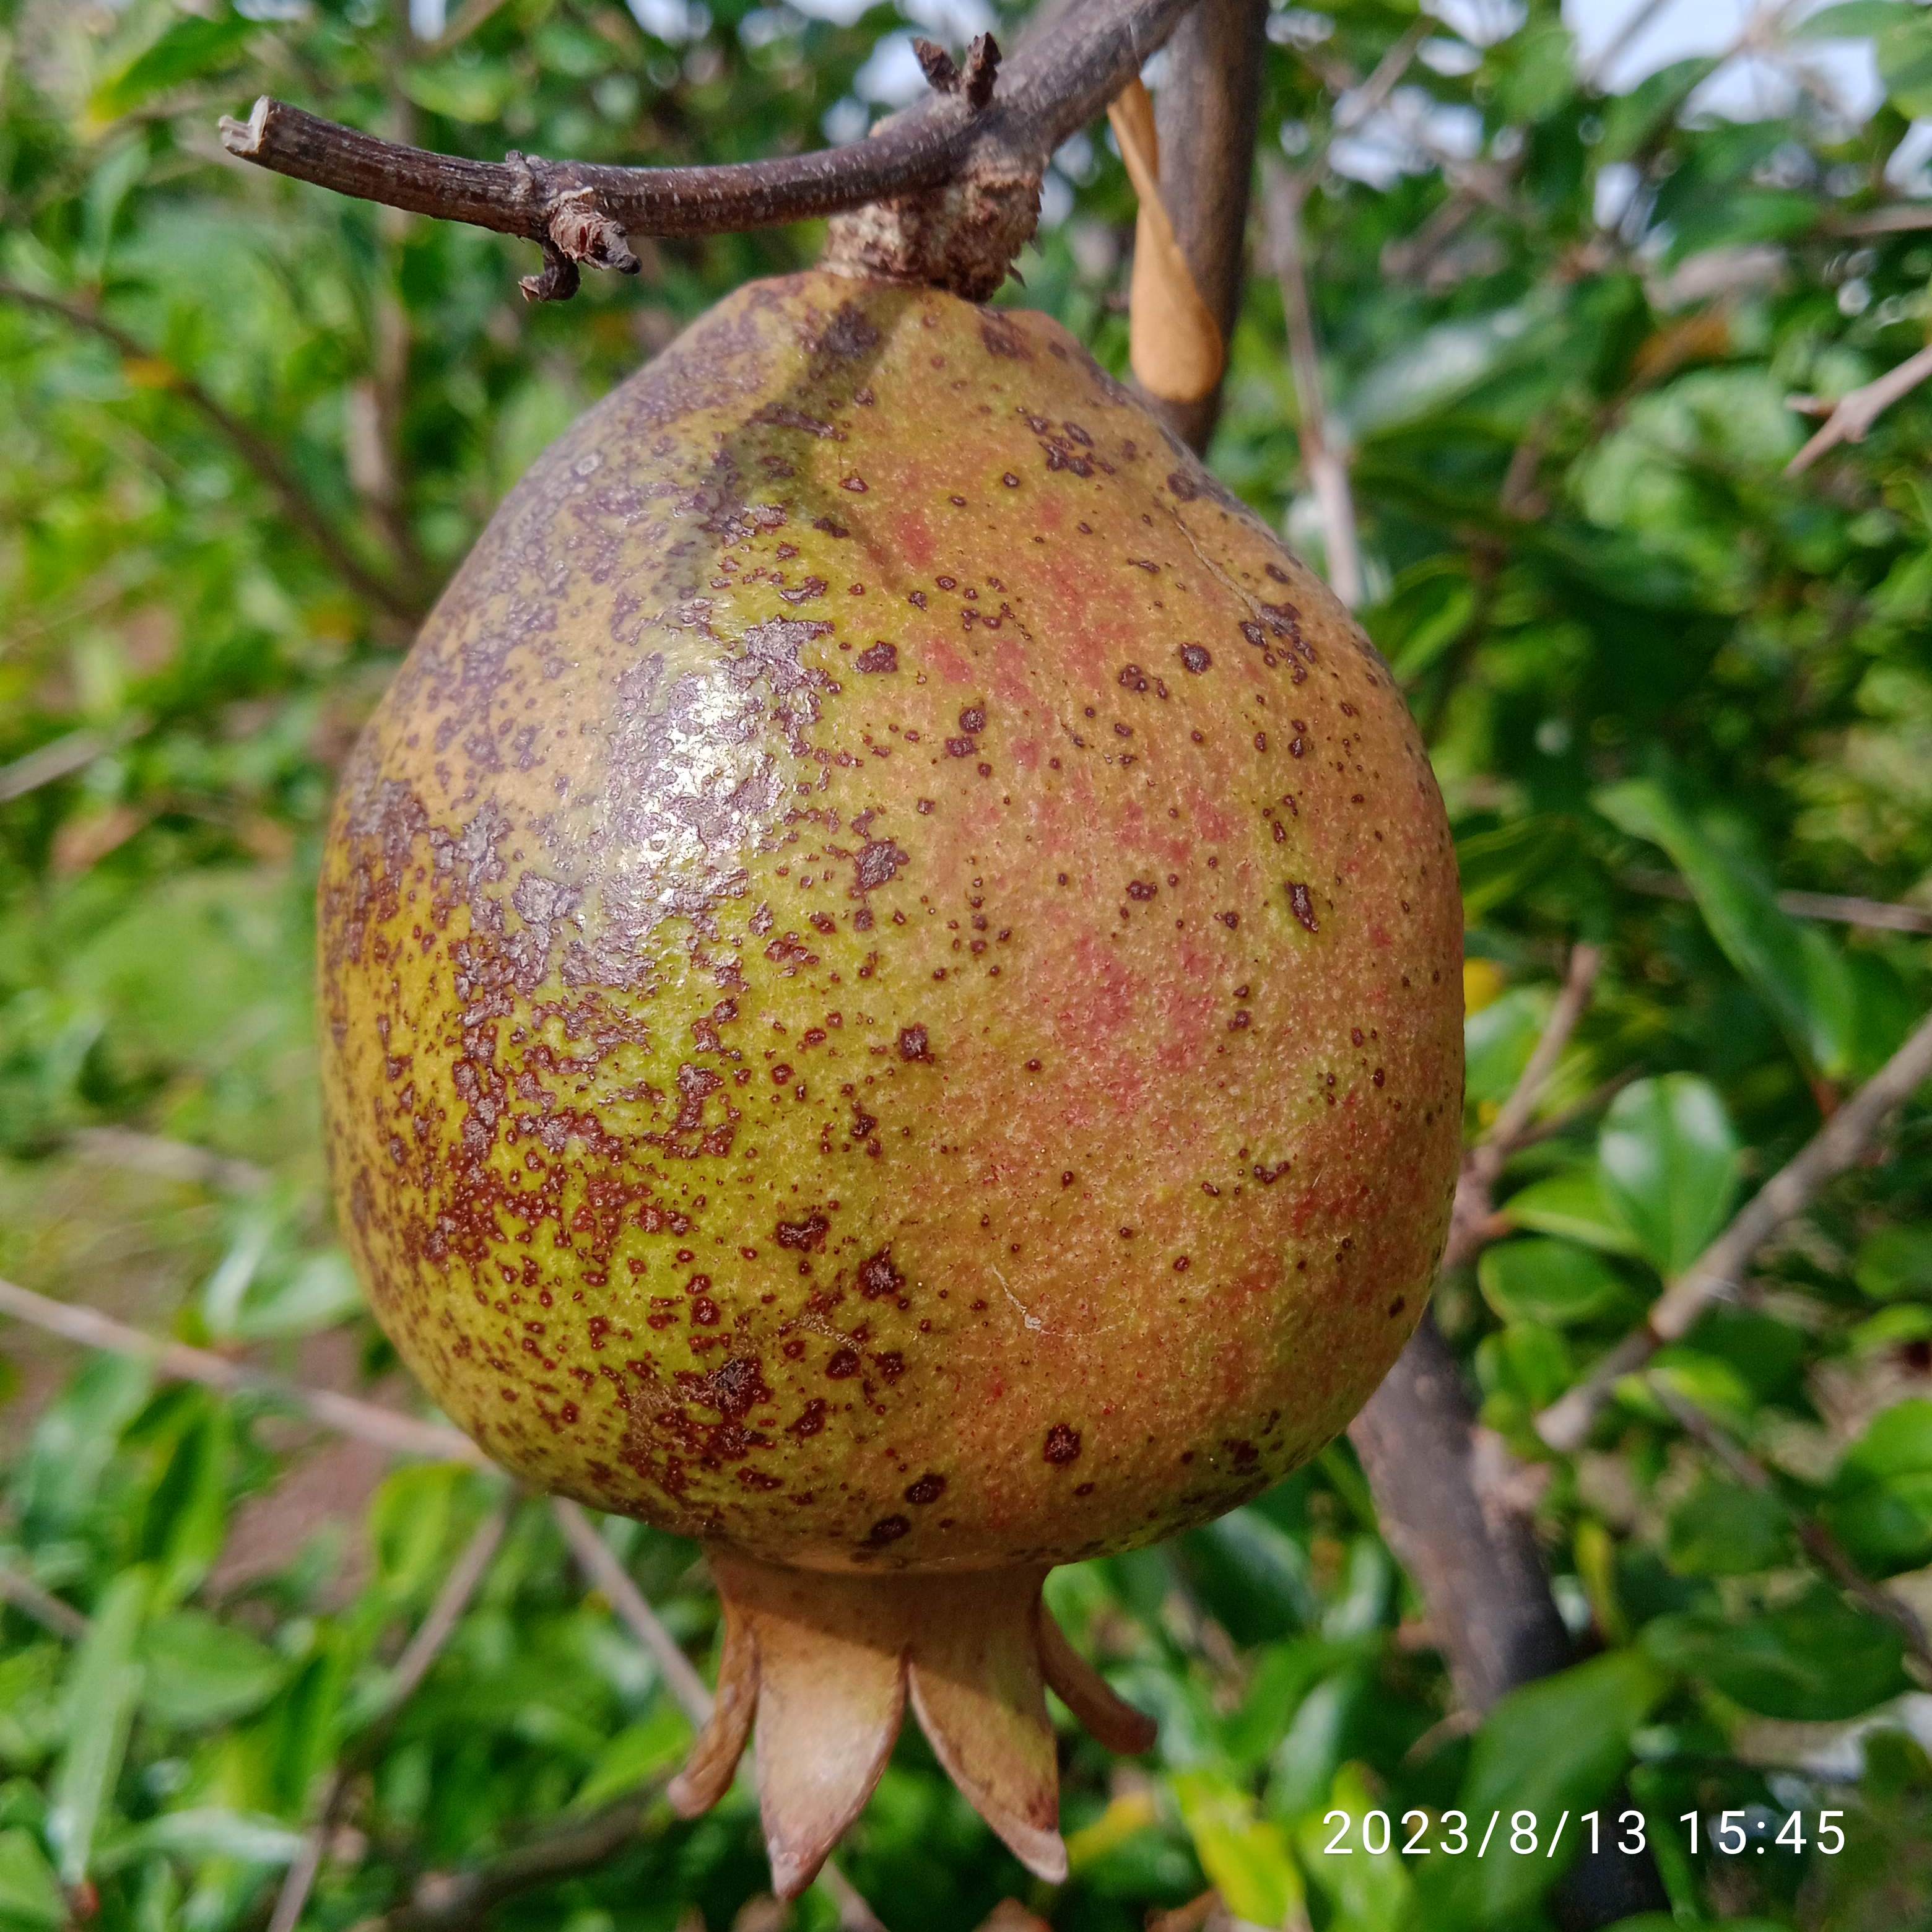
Label: Cercospora